Steel Diver

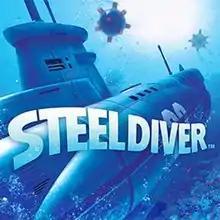
Packaging artwork released for all territories

Steel Diver is a submarine simulation video game developed and published by Nintendo, with assistance by Vitei, for the Nintendo 3DS. The game was released in March 2011 as a launch title for the 3DS in North America, with releases in Europe, Australia, and Japan, coming in May the same year. In the game, the player controls a submarine via a set of touch-screen based levers and wheels.